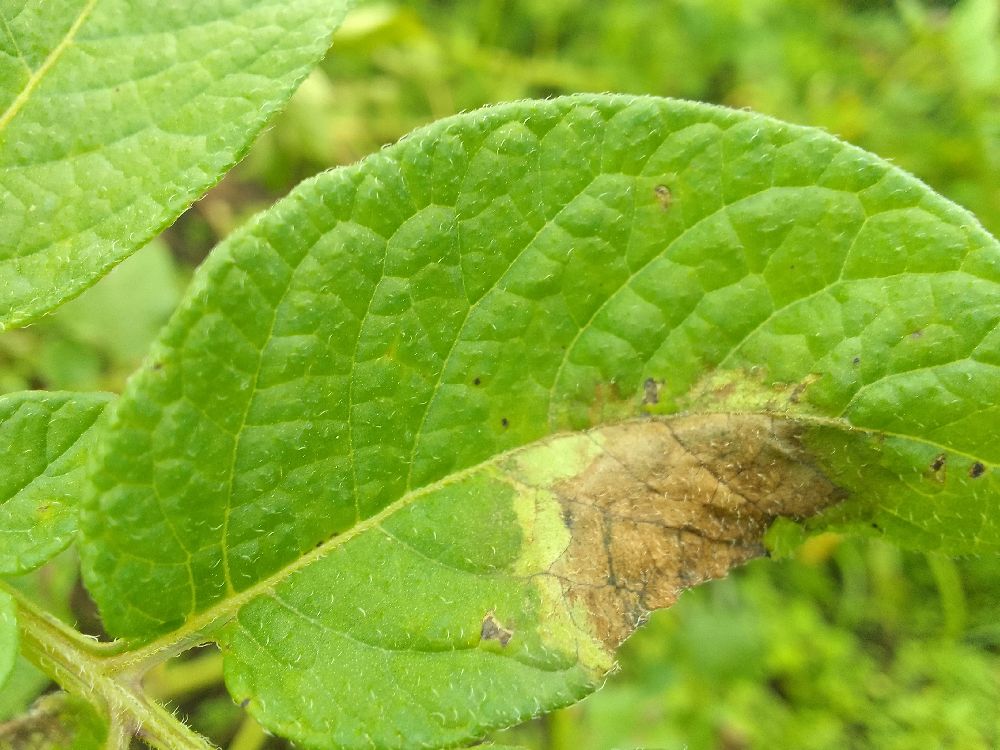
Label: Late blight